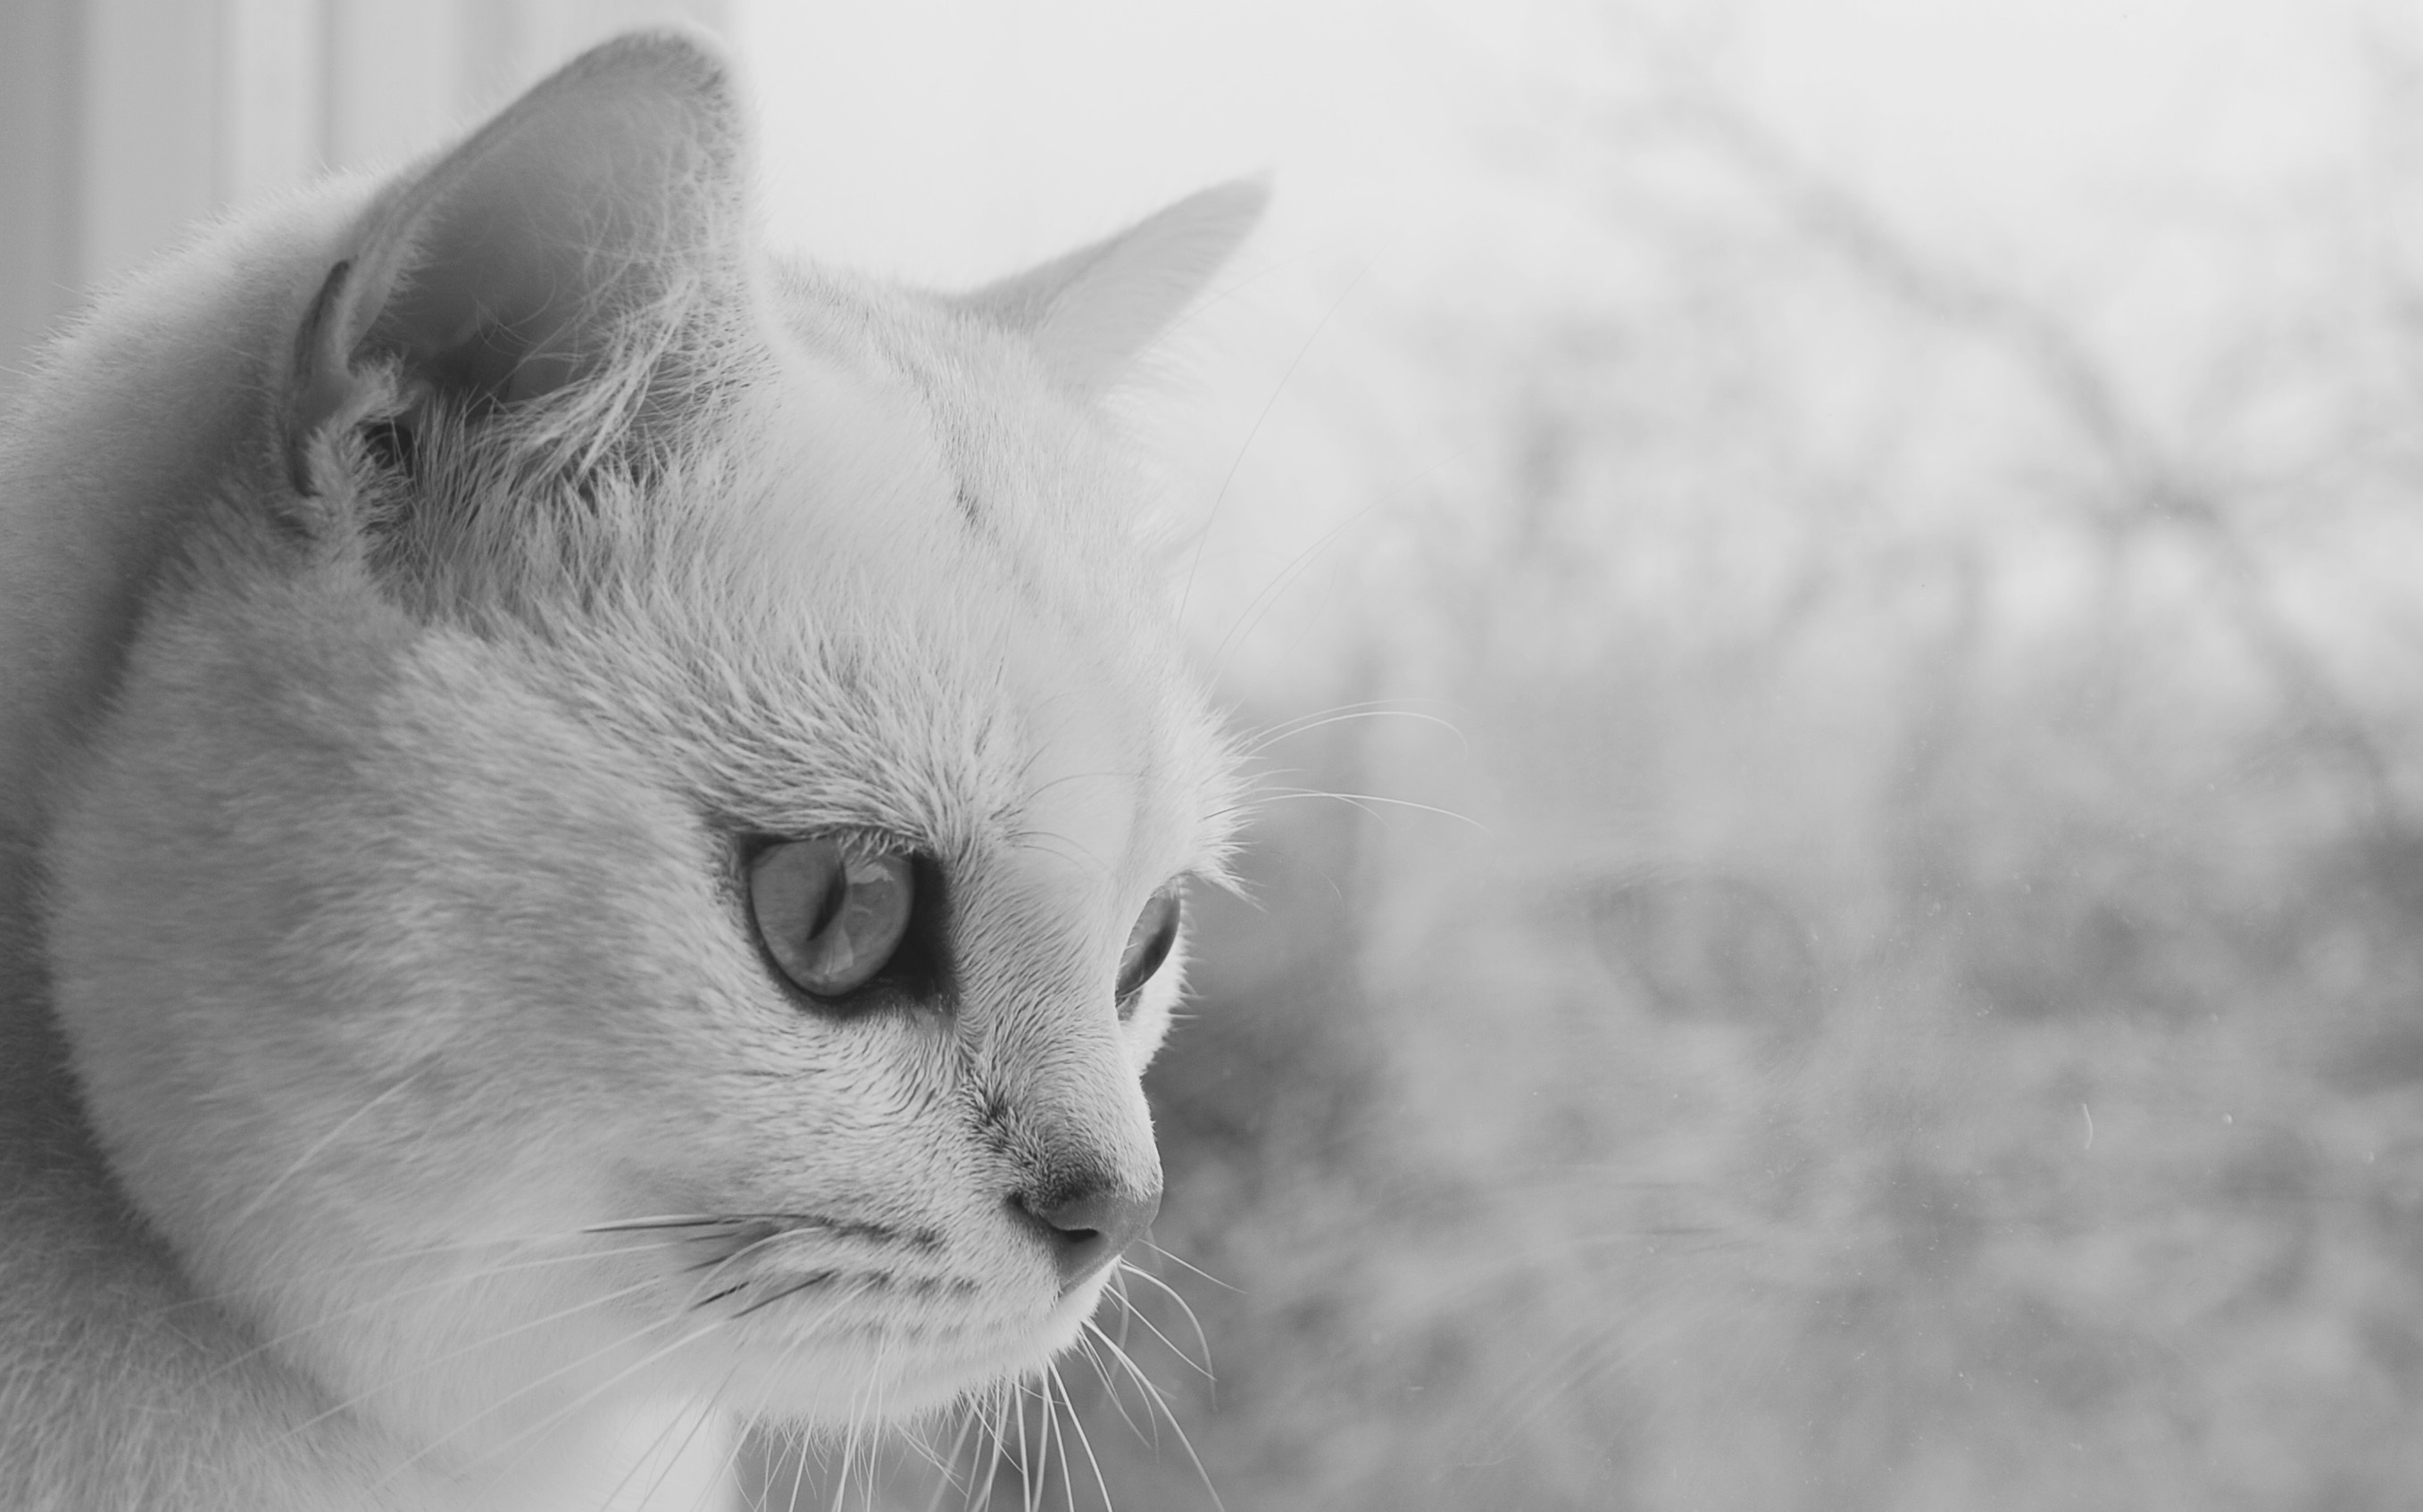
black and white, white, kitten, cat, mammal, black, monochrome, close up, nose, whiskers, animals, skin, vertebrate, cat face, cat's eyes, monochrome photography, small to medium sized cats, cat like mammal